David Foulis (golfer)

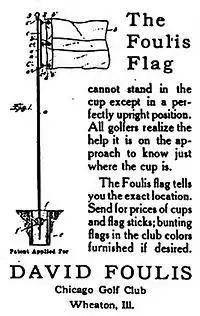
Foulis golf flag support invention

David Foulis (19 April 1868 – 11 June 1950) was a Scottish-American professional golfer who played in the late 19th century and early 20th century. Foulis tied for eighth place in the 1897 U.S. Open, held at the Chicago Golf Club in Wheaton, Illinois. He was the inventor of the golf hole cup liner or "golf flag support" and received a patent for the invention in 1912. He and his brother James were co-inventors of the modern 7-iron, which they called a "mashie-niblick".